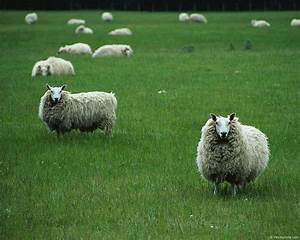
Label: sheep